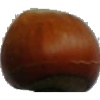
Label: Nut Forest 1